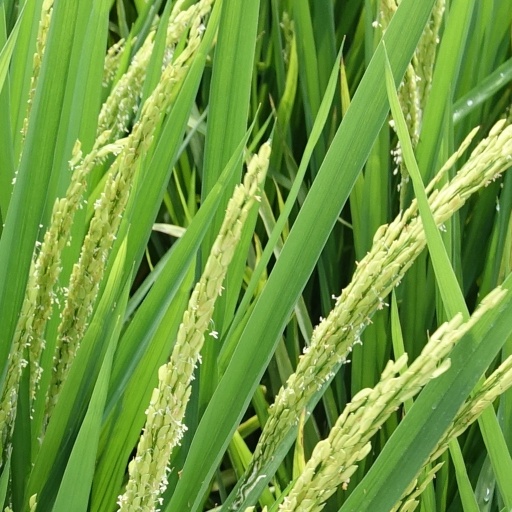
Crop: rice